Kutno

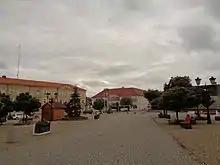
Piłsudski Square is one of the oldest areas of the town

According to the local folklore, both the town and the parish came into being in 1250, although official documentation to that effect is lacking. Most probably, the town began to be settled some time between the 12th and the 14th centuries; its name appeared for the first time in a document from the year 1301. The document had been published for his son Ziemysław by Leszek, Przemysł, and Kazimierz – duke of Kuyavia in the presence of three estate dignitaries as well as other people gathered during a convention in Włocławek. References to Kutno concern the appearance of rector Michał from the church in Kutno on the list of witnesses. In 1386, Siemowit IV, Duke of Masovia had given to Andrzej de Kutno the privilege of freeing Kutno and Sieciechów villages from all charges and burdens excluding two coins (grosz) out of every crop fee. The role of the provincial courts was transferred to the Duke. In 1386, the village of Kutno was given trade and town rights, and 46 years later, in 1432 a municipal town charter. The first records that define Kutno as a town appeared in 1444.